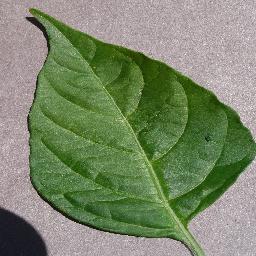
Label: Pepper,_bell___healthy